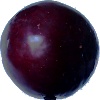
Label: Plum 2